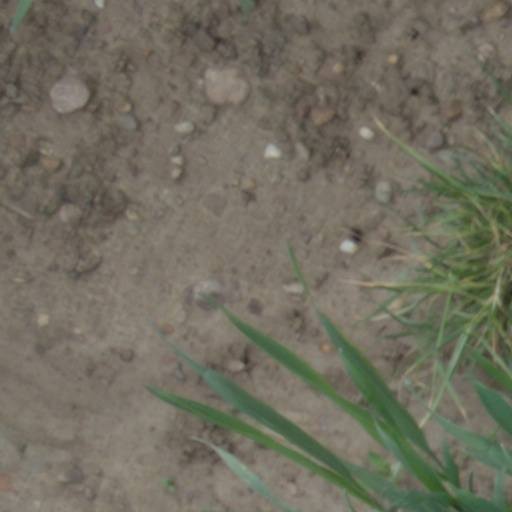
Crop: wheat